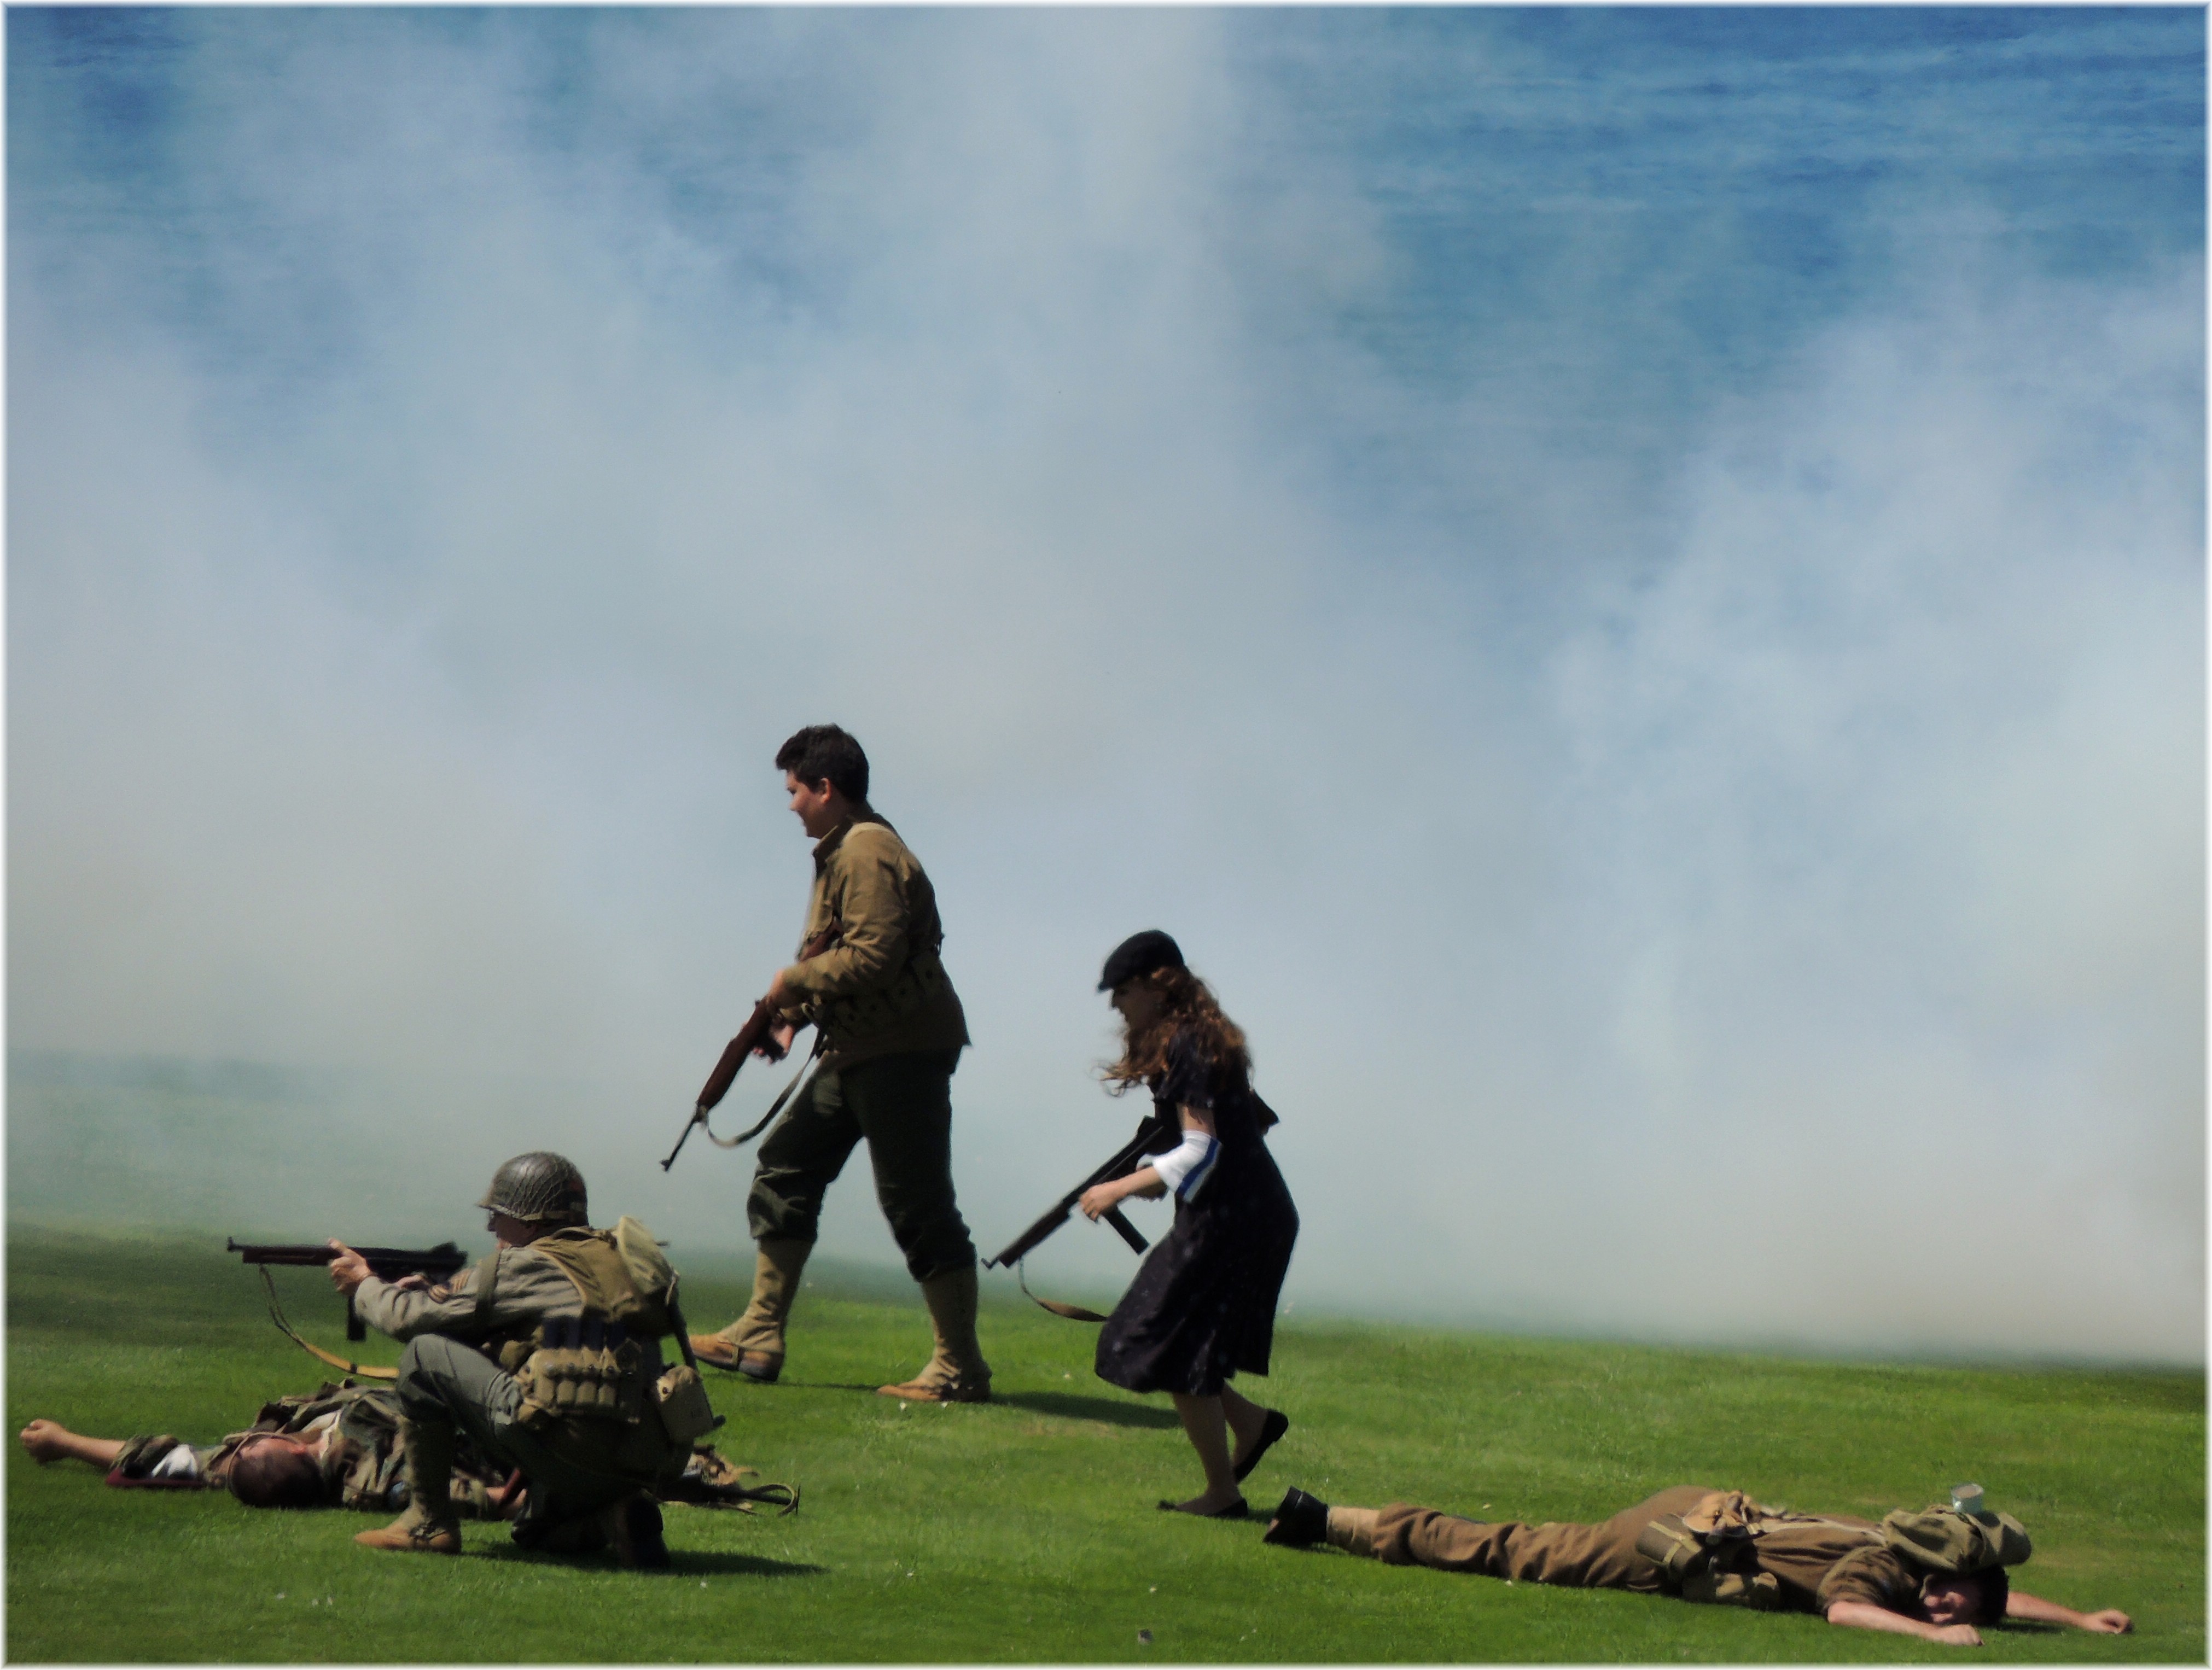
sea, europe, spain, espagne, sports, europa, mar, galicia, guerra, parque, humo, espana, galiza, corunna, galice, montesanpedro, soldados, militares, lacoruna, acoru a, coru a, recreaccionmilitar, ataquemilitar, atmosphere of earth